Todd Palin

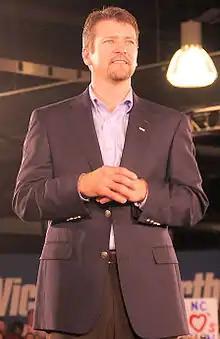
Palin in Raleigh, North Carolina

Palin was the first gentleman, or "first dude," as he was often nicknamed, for two and a half years, from 2006 to 2009. Early on in that role, he encouraged young Alaskans who could not afford college to consider jobs in the oil and gas industry as an effective training ground, and advised the governor on workforce development issues for the natural gas pipeline she supported.